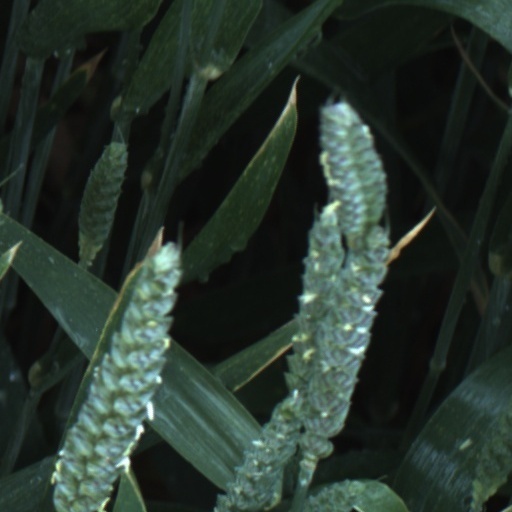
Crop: wheat